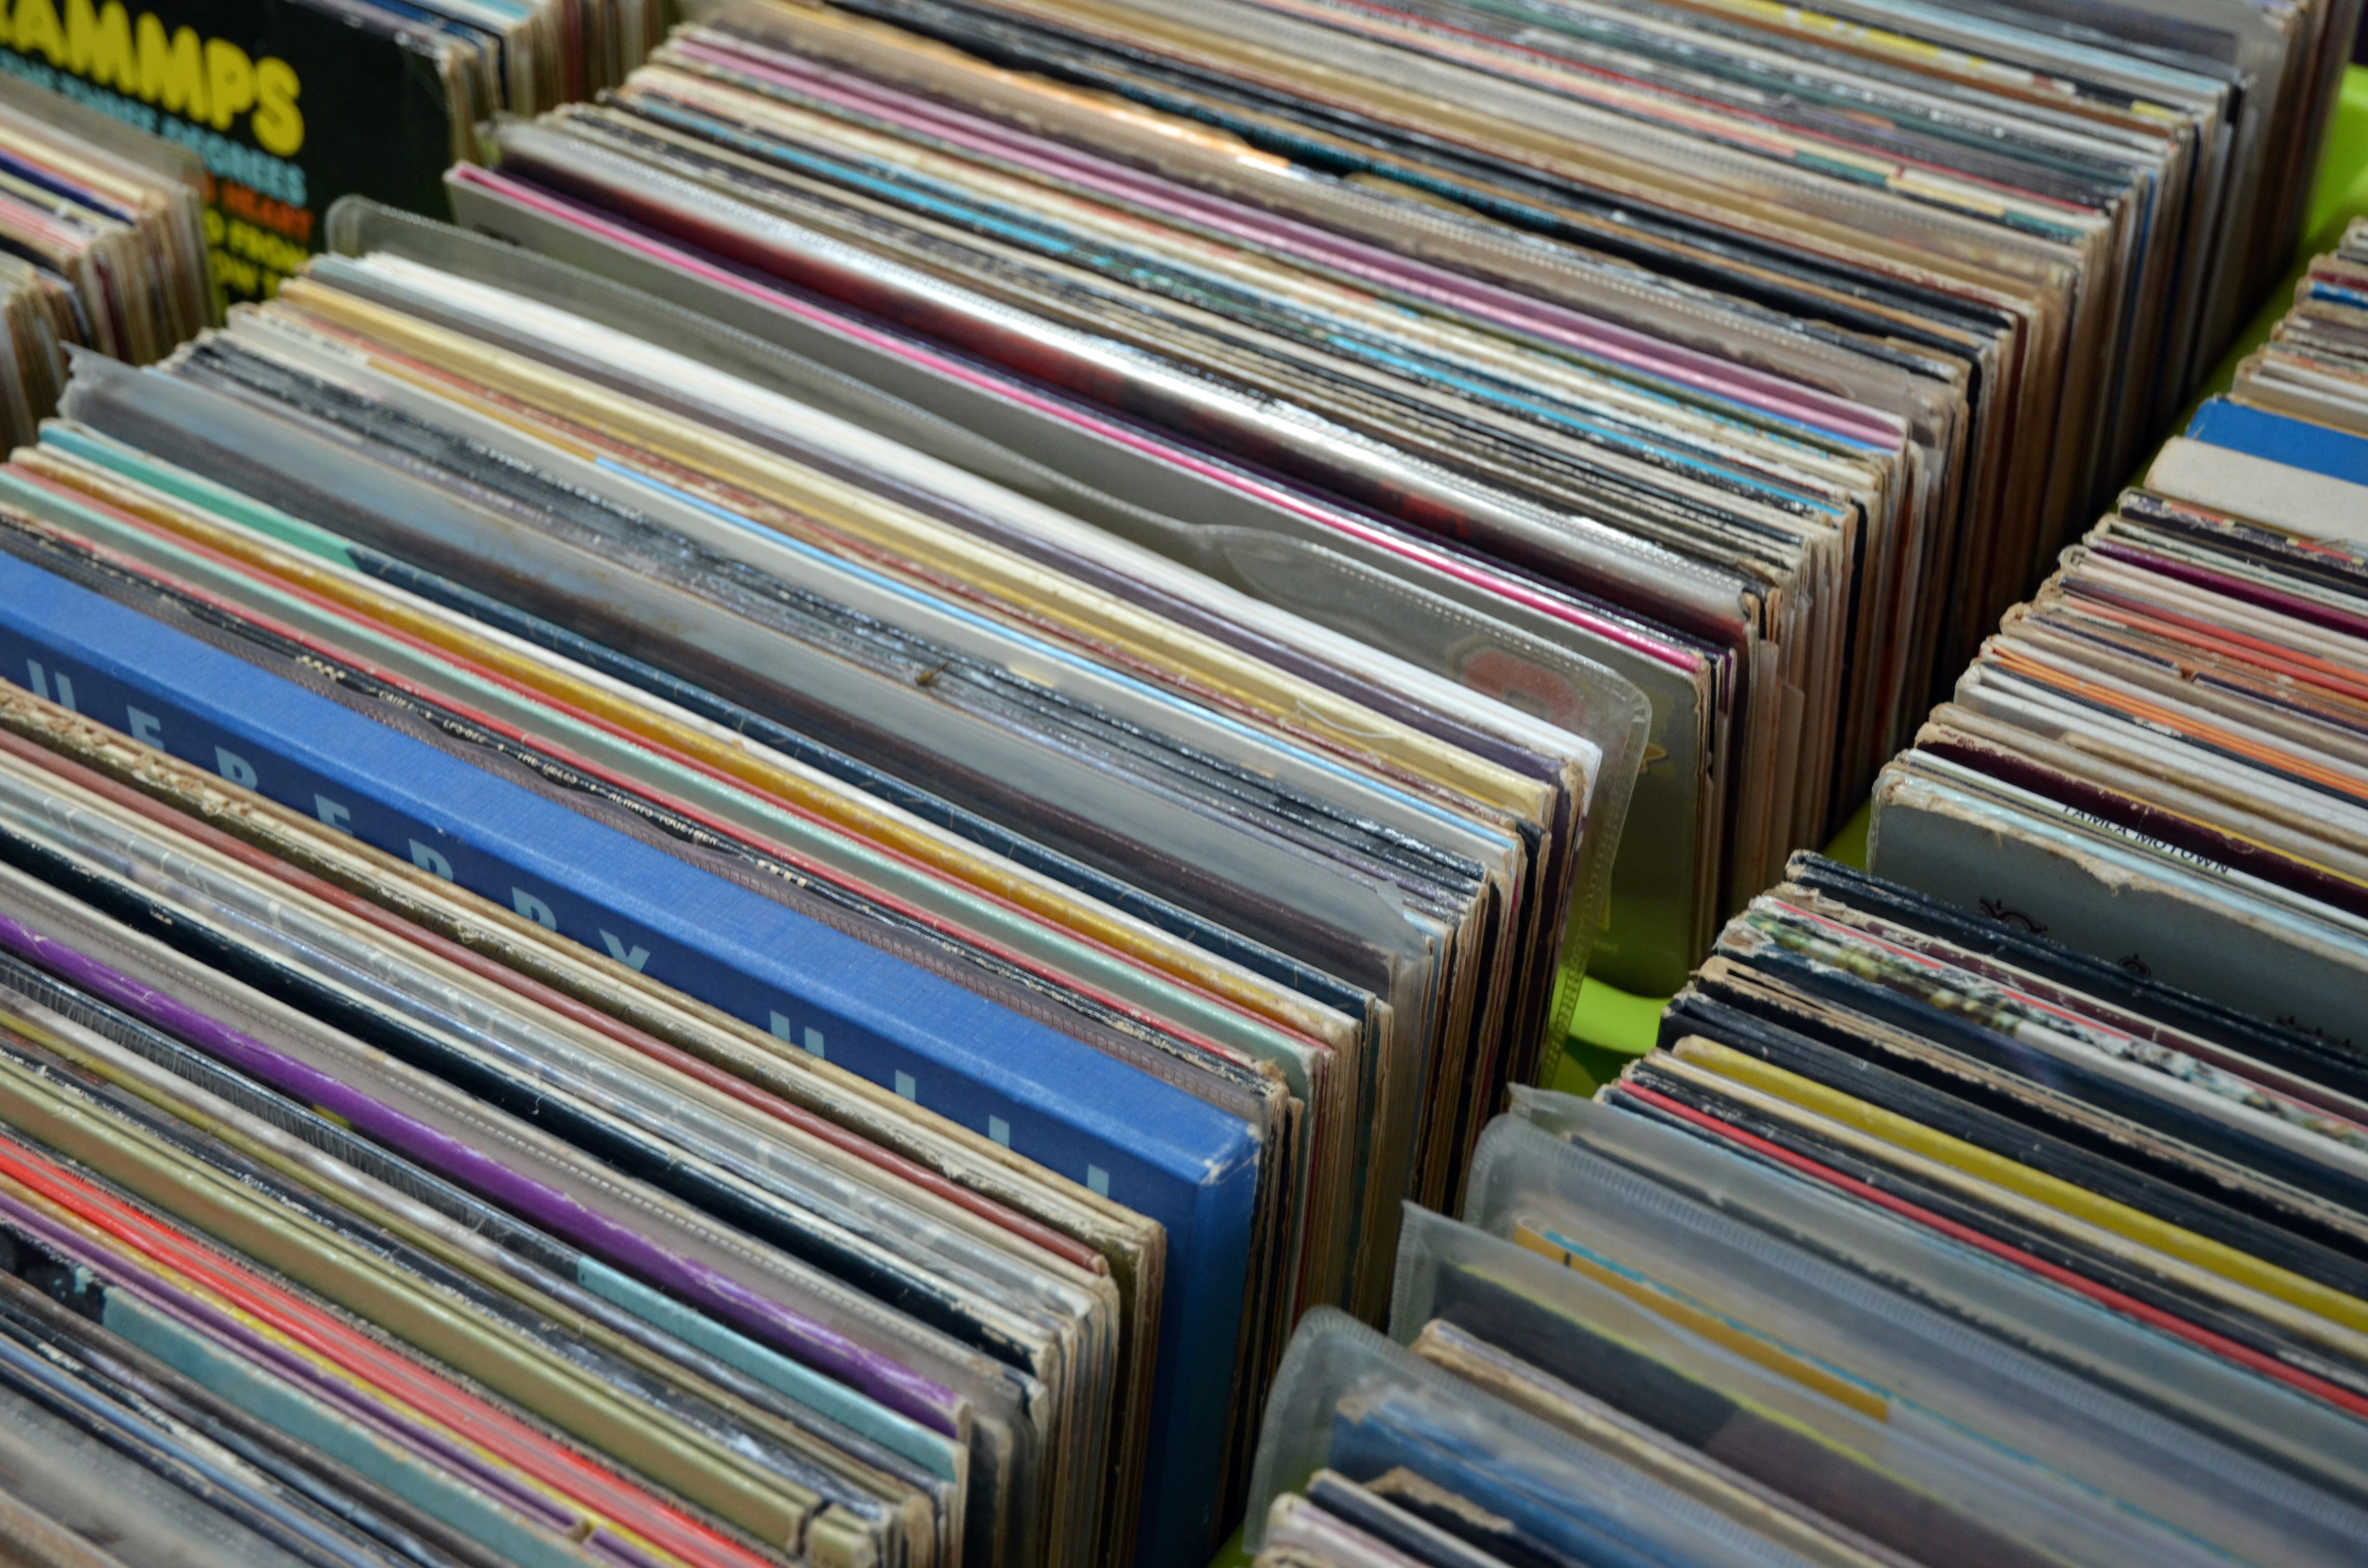
book, vinyl, wood, vintage, old, pattern, collection, color, material, interior design, textile, art, records, gramophone, sleeve, bed sheet, window covering, 33 rpm